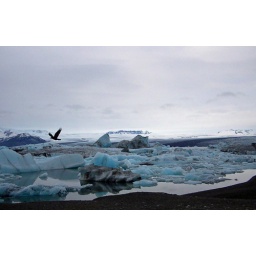
Photo shows a crow flying over the Glacier lake , Jokulsarlon in Iceland.